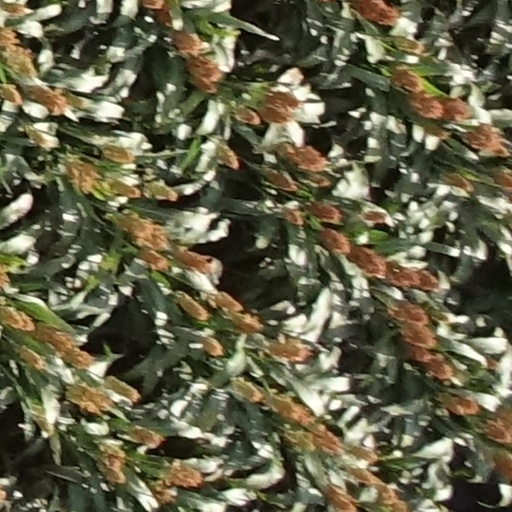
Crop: sorghum